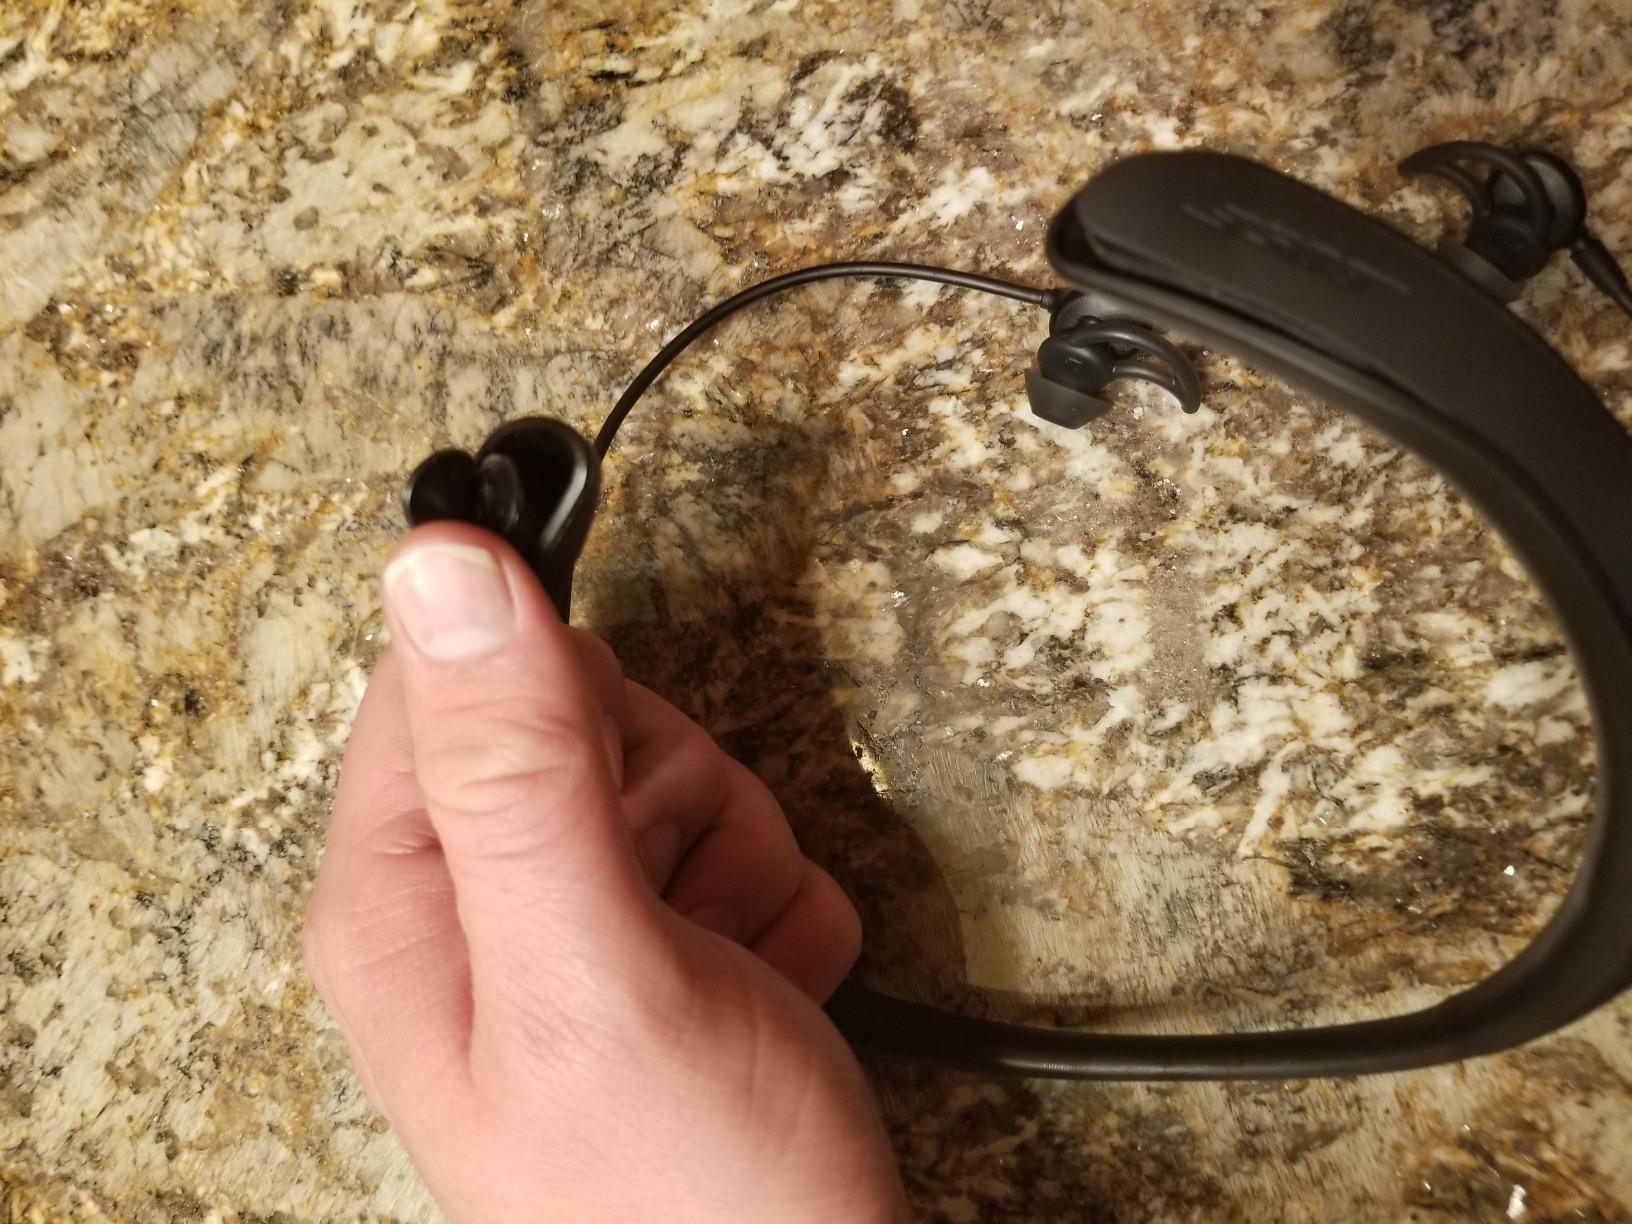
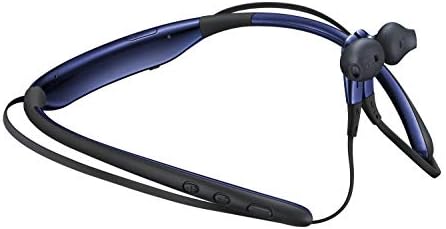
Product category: headphones
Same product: no